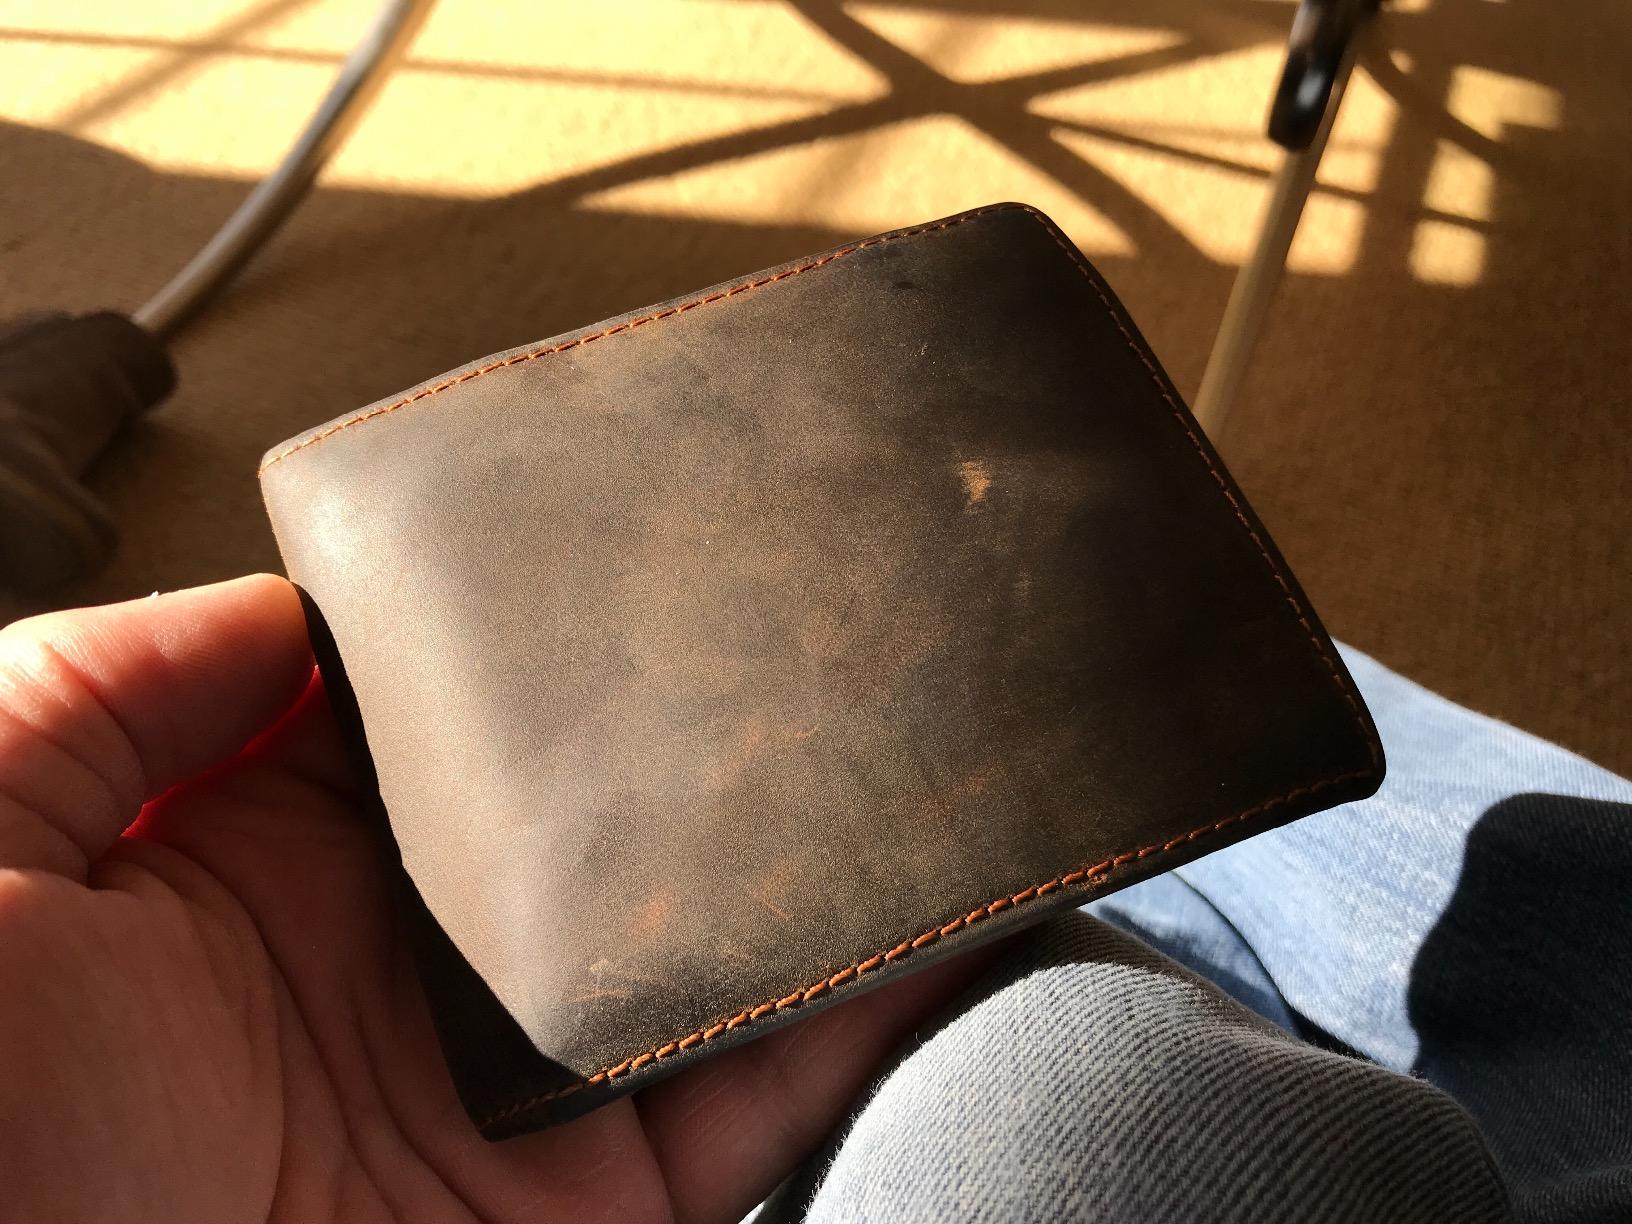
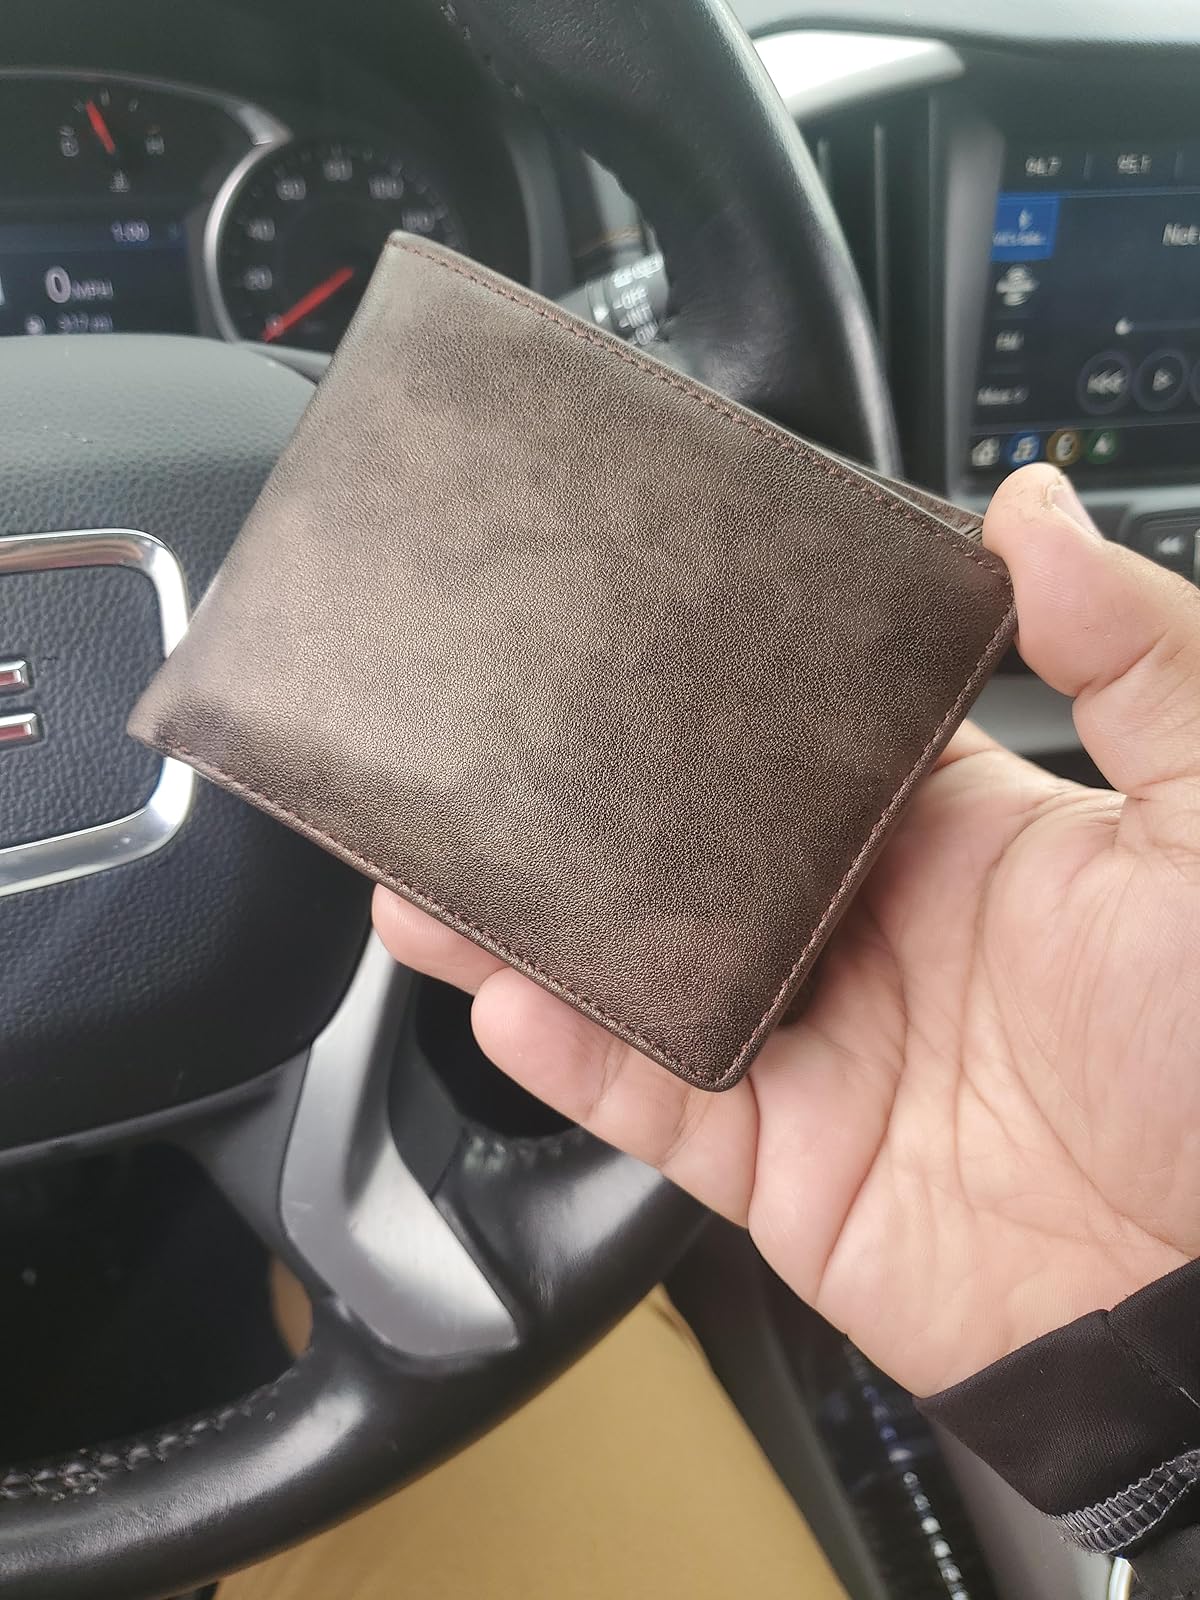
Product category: accessories_wallet
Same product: no